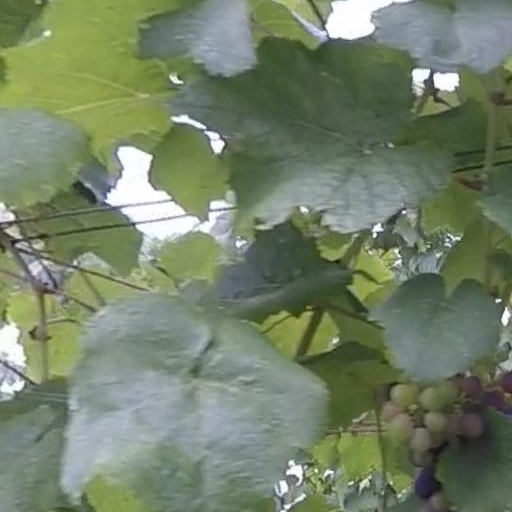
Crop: grape